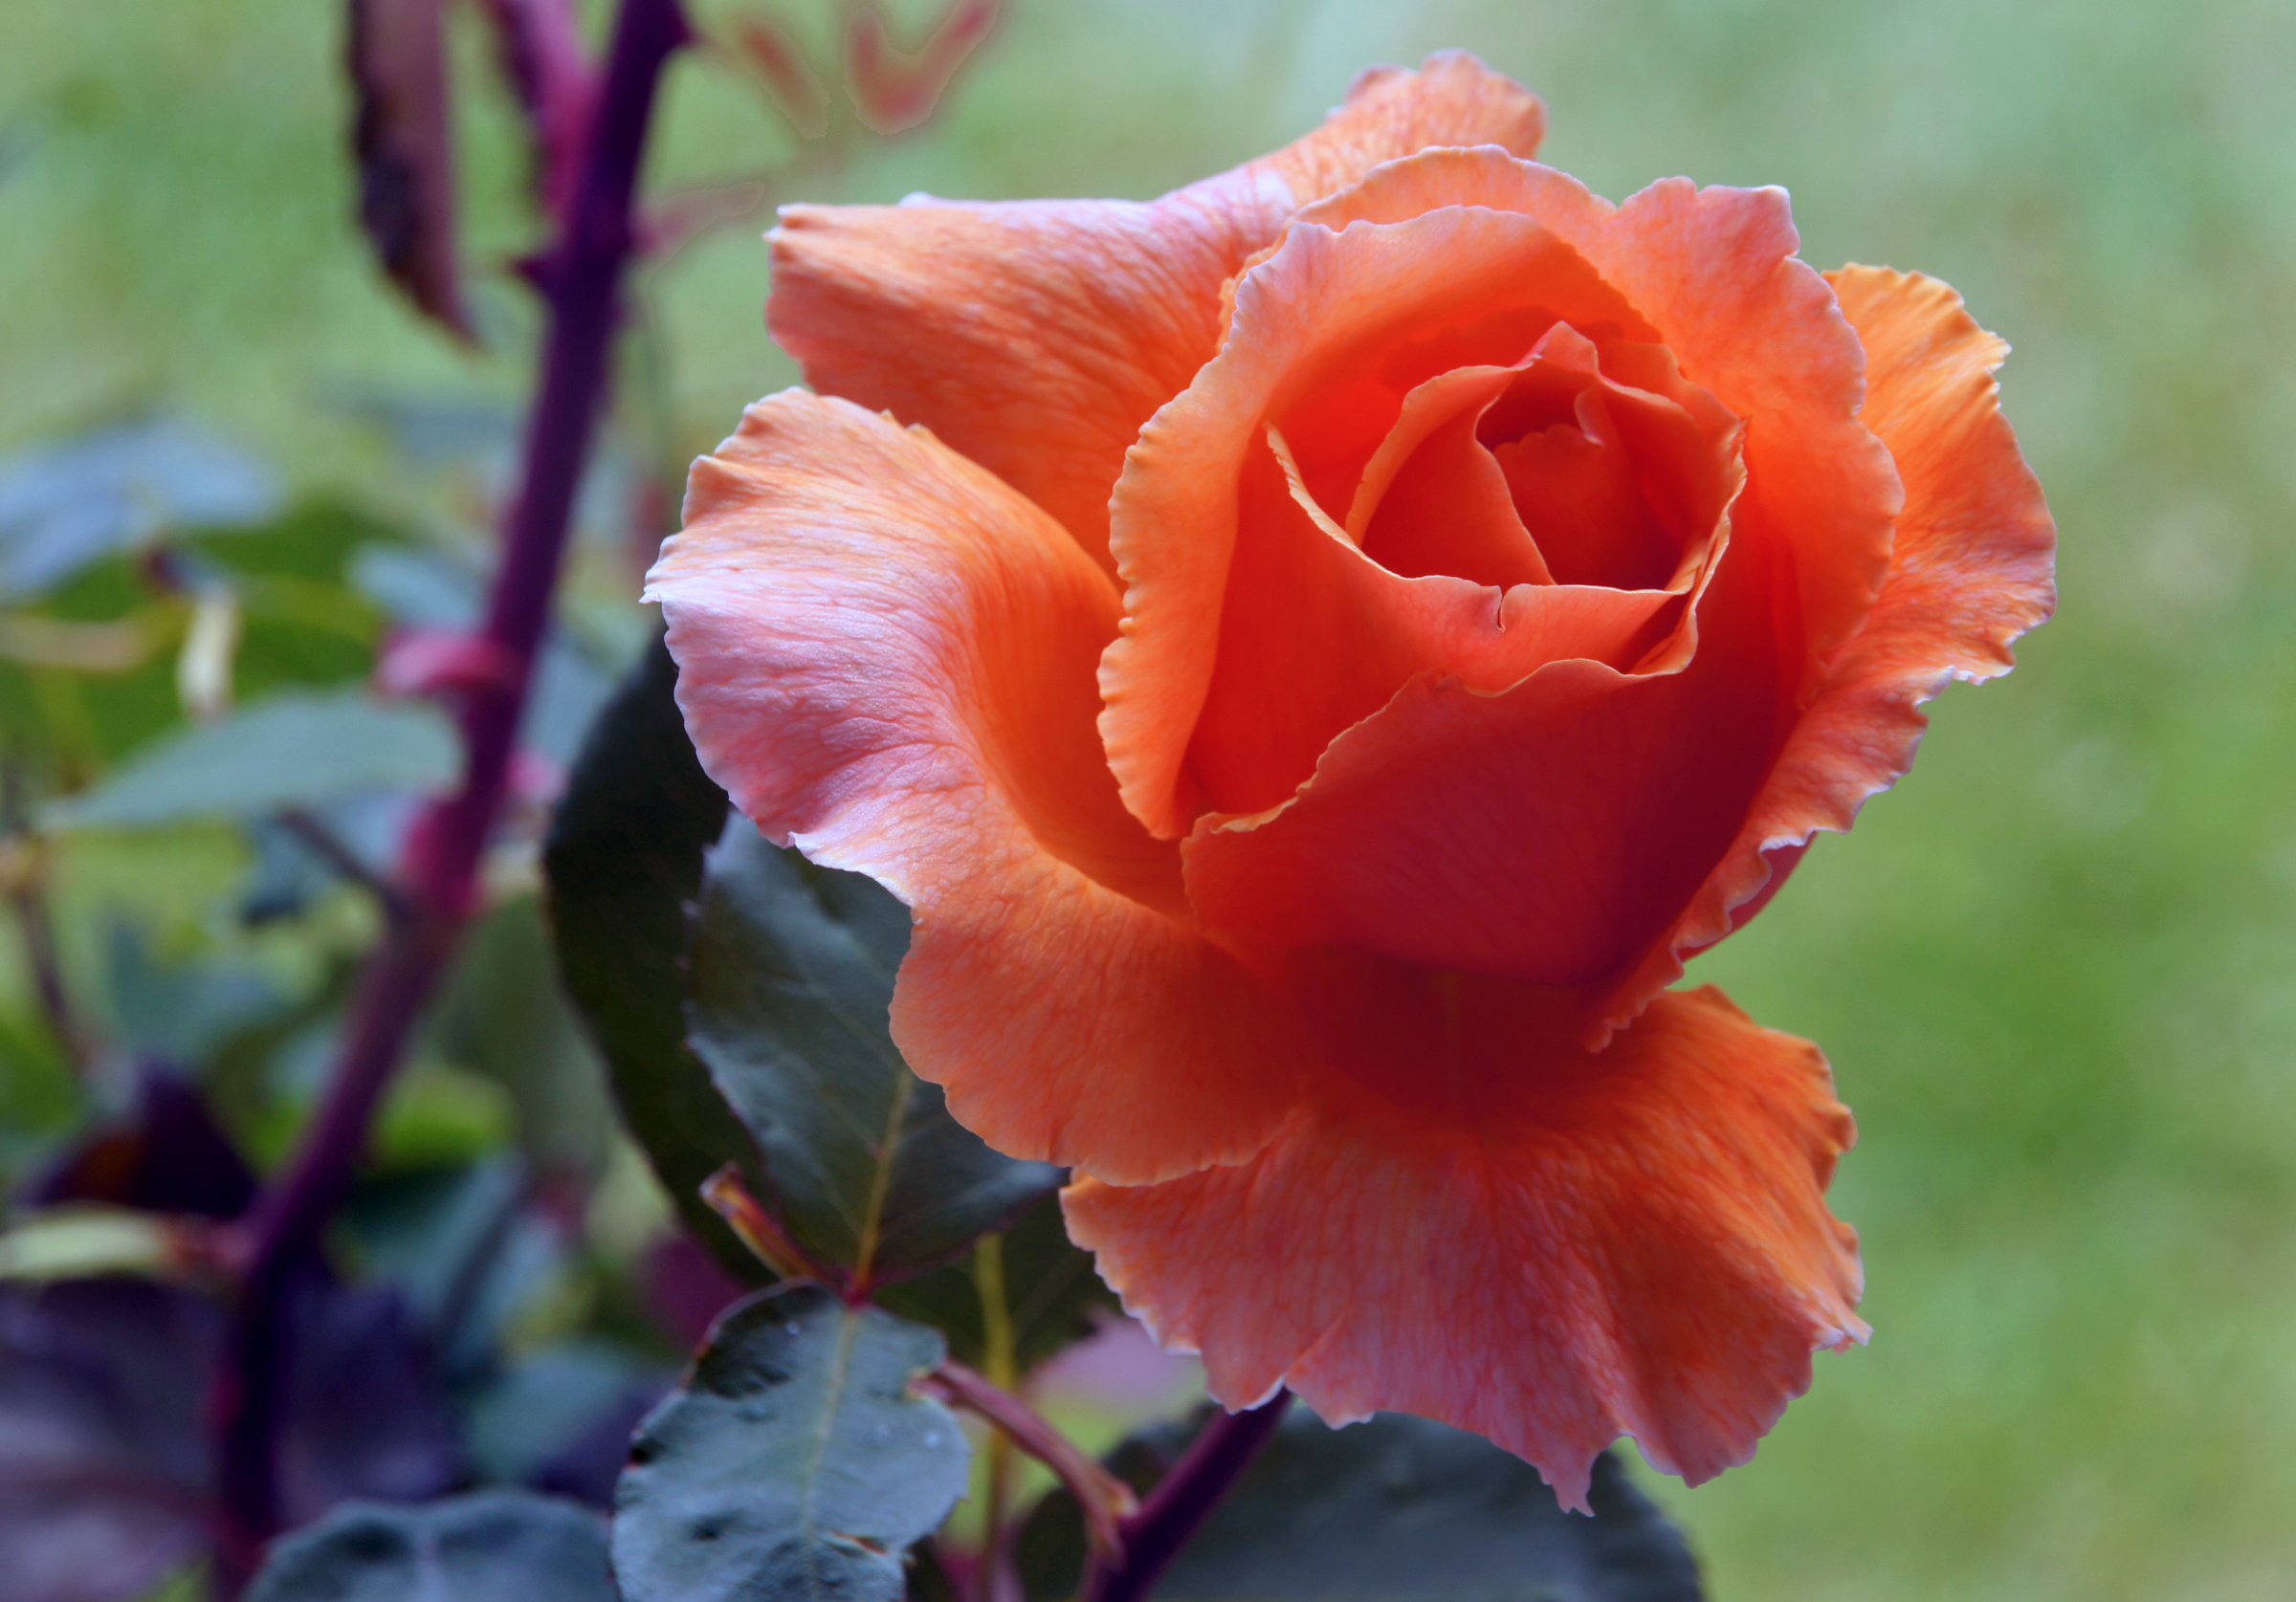
plant, flower, petal, rose, orange, red, flora, flowers, roses, publicdomain, gardening, blooms, orangerose, justjoeyrose, floribunda, macro photography, flowering plant, garden roses, rose family, annual plant, plant stem, land plant